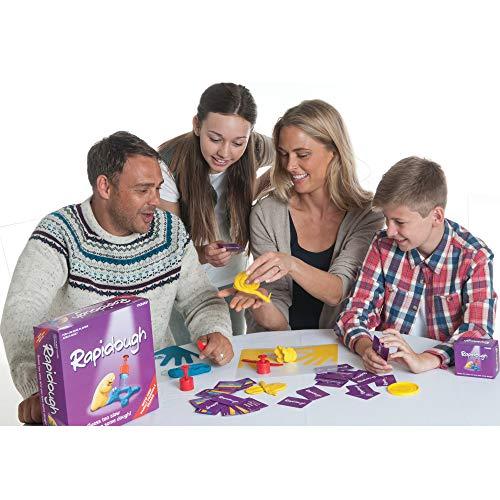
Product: TOMY Rapidough Game, Multi-Color
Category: Toys & Games | Games & Accessories | Board Games
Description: Great family game: a great addition to family game nights, rapidough inspires hilarious guessing, especially as the amount of dough dwindles down.
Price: $18.40
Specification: ProductDimensions:10.6x2.6x10.6inches|ItemWeight:2.2pounds|ShippingWeight:2.2pounds(Viewshippingratesandpolicies)|ASIN:B07X5YHZGM|Itemmodelnumber:T73069|Manufacturerrecommendedage:8yearsandup